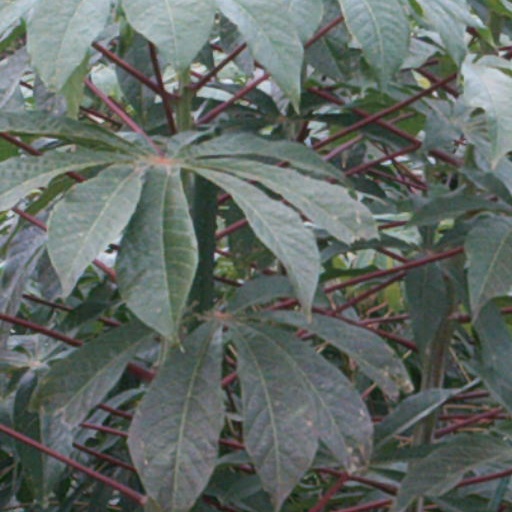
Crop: cassava